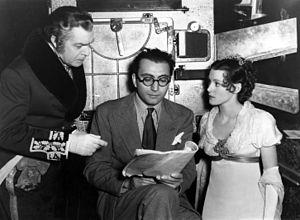
Becky Sharp est un film américain réalisé par Rouben Mamoulian et Lowell Sherman, sorti en 1935. C'est le premier long-métrage en prise de vues réelles tourné en Technicolor trichrome.
William Faversham est un acteur, metteur en scène et producteur de théâtre anglais, né le 12 février 1868 à Londres, mort le 7 avril 1940 à Long Island — Bay Shore.
La caméra Technicolor est une caméra argentique 35 mm, fabriquée par Mitchell Camera Corporation, pour utiliser le procédé Technicolor de prise de vues noir et blanc à sélection tri-chrome chargées en même temps dans la caméra. Le prix de la caméra et sa triple consommation de métrage, bien qu’en noir et blanc, limita son utilisation de 1935 à 1953 en tant que matériel de prise de vues. Le tirage des copies Technicolor — qu’on pourrait qualifier « d’imprimerie » — restera en usage beaucoup plus longtemps.